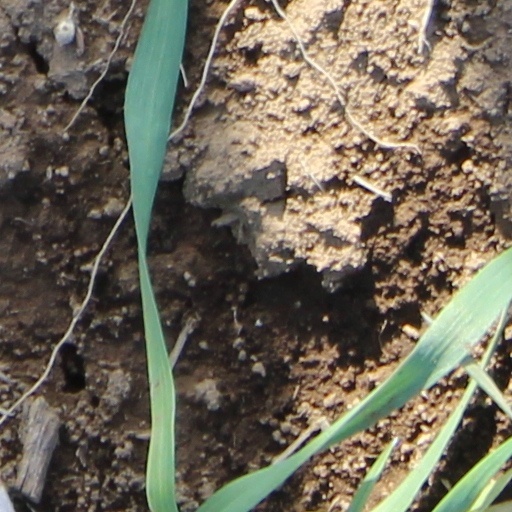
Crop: wheat